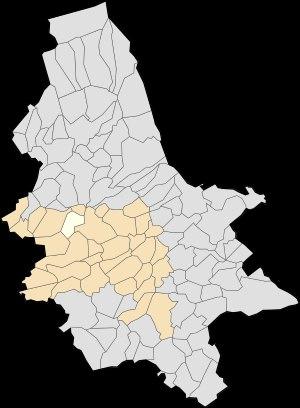
Bouvelinghem est une commune française située dans le département du Pas-de-Calais en région Hauts-de-France.